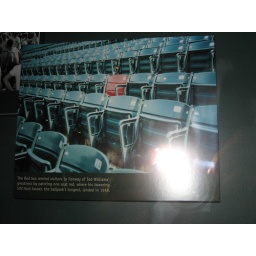
The red seat shows the spot where Ted Williams 502 ft. home run hit in 1948